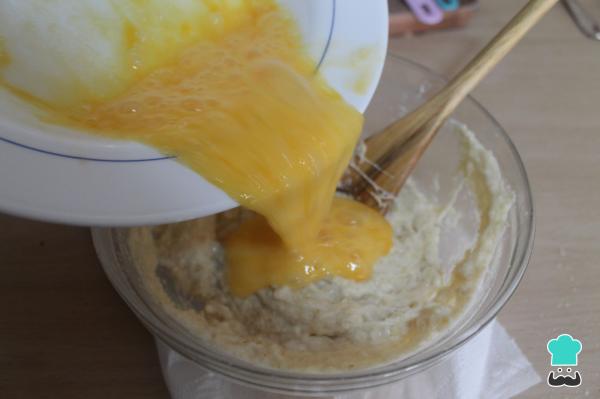
Bate el huevo como si fuera para una tortilla y añade a la mezcla de pan de ajo keto rápidamente. Remueve para integrar bien.